Francis Neale

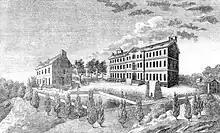
Early depiction of the Georgetown College campus

When the president of Georgetown College, Robert Molyneux, was forced to resign the presidency due to declining health in December 1808, Neale was made the acting president, until a permanent successor could be found in his nephew, William Matthews, in March 1809. Following the end of Matthews' tenure, Neale succeeded him as president on November 1, 1809. He instituted the same severe monastic discipline that his brother, Leonard, had previously implemented at the college during his presidency. Students were required to follow a daily regimen, which heavily focussed on religious activities. Although this resulted in a considerable number of students entering the priesthood, it led to a significant decrease in the number of non-Catholic students and a severe decline in the overall number of students. Enrollment was also affected by competition for students with St. Mary's Seminary and University in Baltimore. At the college, Neale established the first Sodality of the Blessed Virgin in the United States. He also purchased to expand the campus for student recreation.